Eloise Head

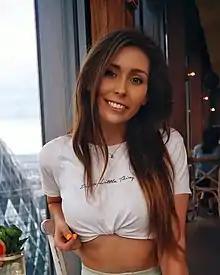
Head in January 2020

Eloise Head (born 23 March 1994) is an English social media personality and Sunday Times best selling cookbook author.